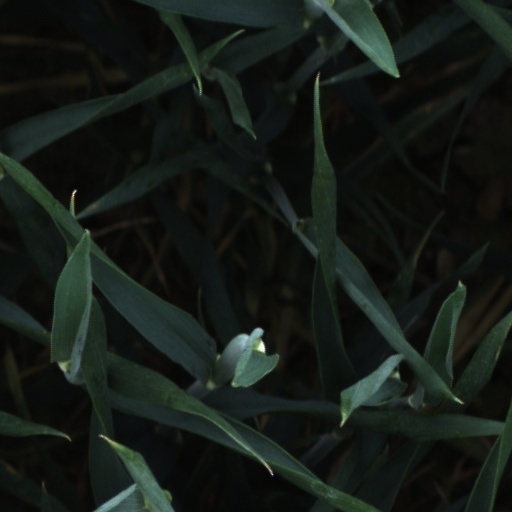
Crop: wheat